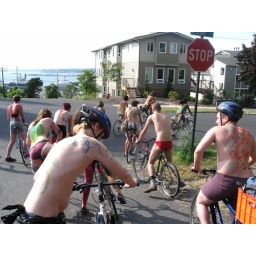
Ride headed from a house / alternative library that is near the university. First destination was downtown.